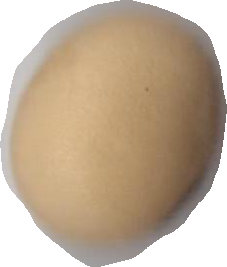
Variety: Anjasmoro